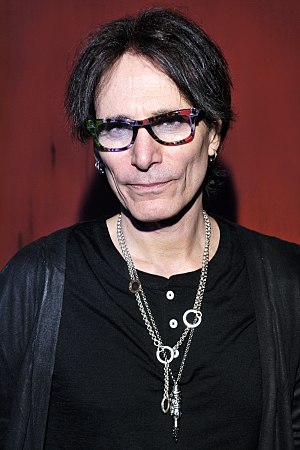
Steve Vai
Steve Vai i 2015.
"Steve Vai er en amerikansk guitarist kendt for sin innovative stil. Han har bl.a. spillet i bandet Whitesnake samt som guitarist for Frank Zappa. Han har siden starten af 90'erne primært fokuseret på sin solokarriere, med albummet Passion & Warfare som det absolutte gennembrud. Af andre kendte numre kan nævnes ""Crying Machine"" og ""Tender Surrender"", hvoraf sidstnævnte af flere betegnes som en af de bedste guitarsoloer i historien.